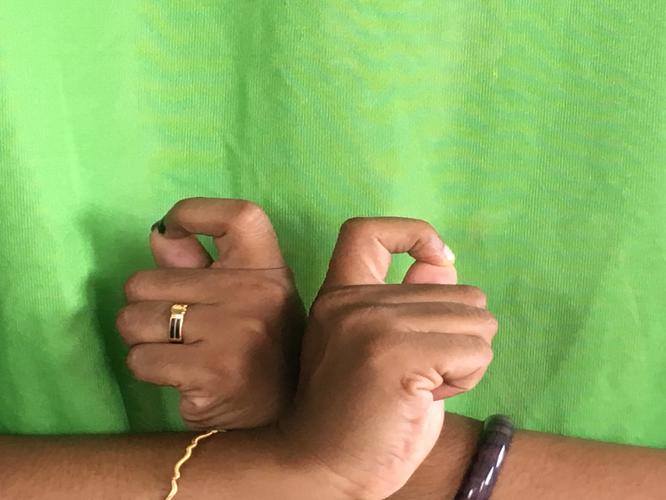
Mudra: Berunda
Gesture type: double_hand